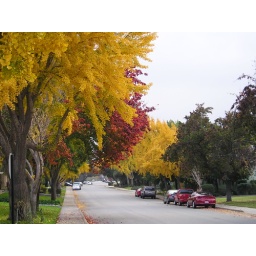
Ginko trees put on a display of yellow unlike any tree in the world.